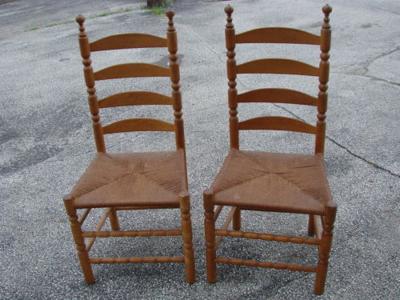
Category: chair